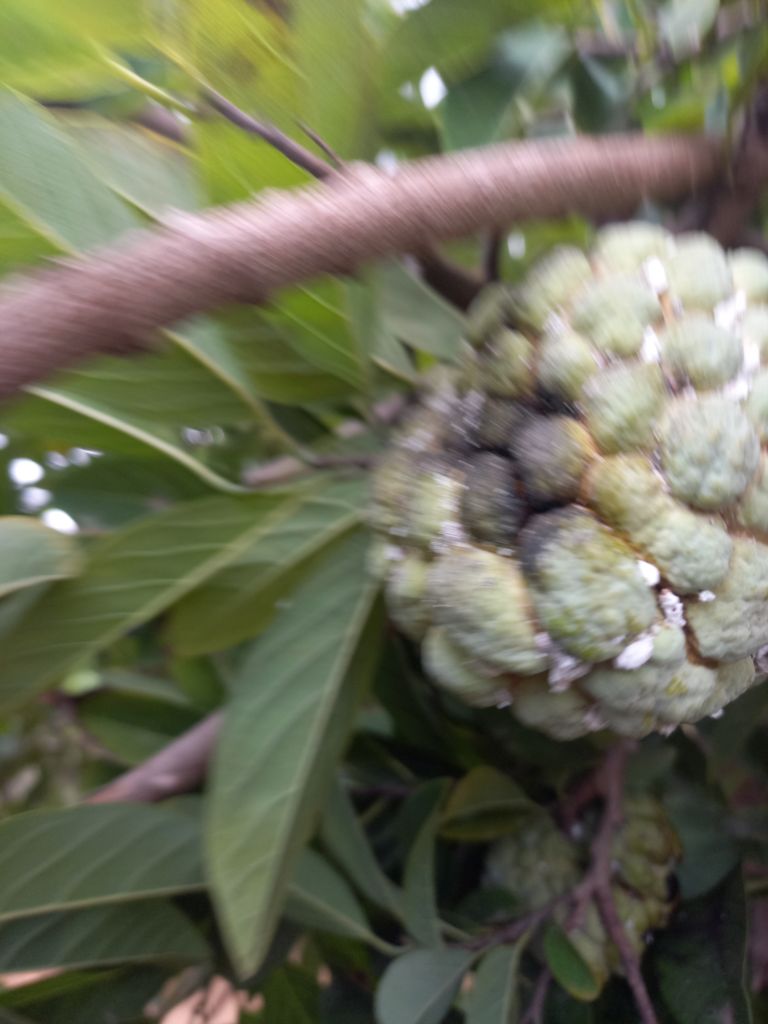
Disease label: Diplodia Rot